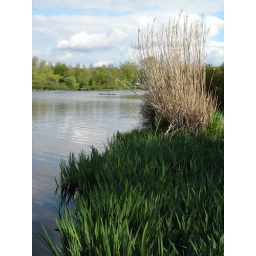
Trout Lake taken on May 6th near the dog beach